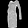
Label: Dress